Anura Bandaranaike

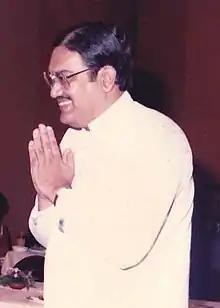

Anura Bandaranaike (15 February 1949 – 16 March 2008) was a Sri Lankan politician, who served as Speaker of the Parliament of Sri Lanka (2000-2001) and Leader of the Opposition (1983–1988). He held several cabinet ministries: as Foreign Minister briefly in 2005, Minister of Higher Education (1993–1994), Minister of Tourism (April 2004 – January 2007), and Minister of National Heritage (2007). He last served as a member of parliament from the opposition.